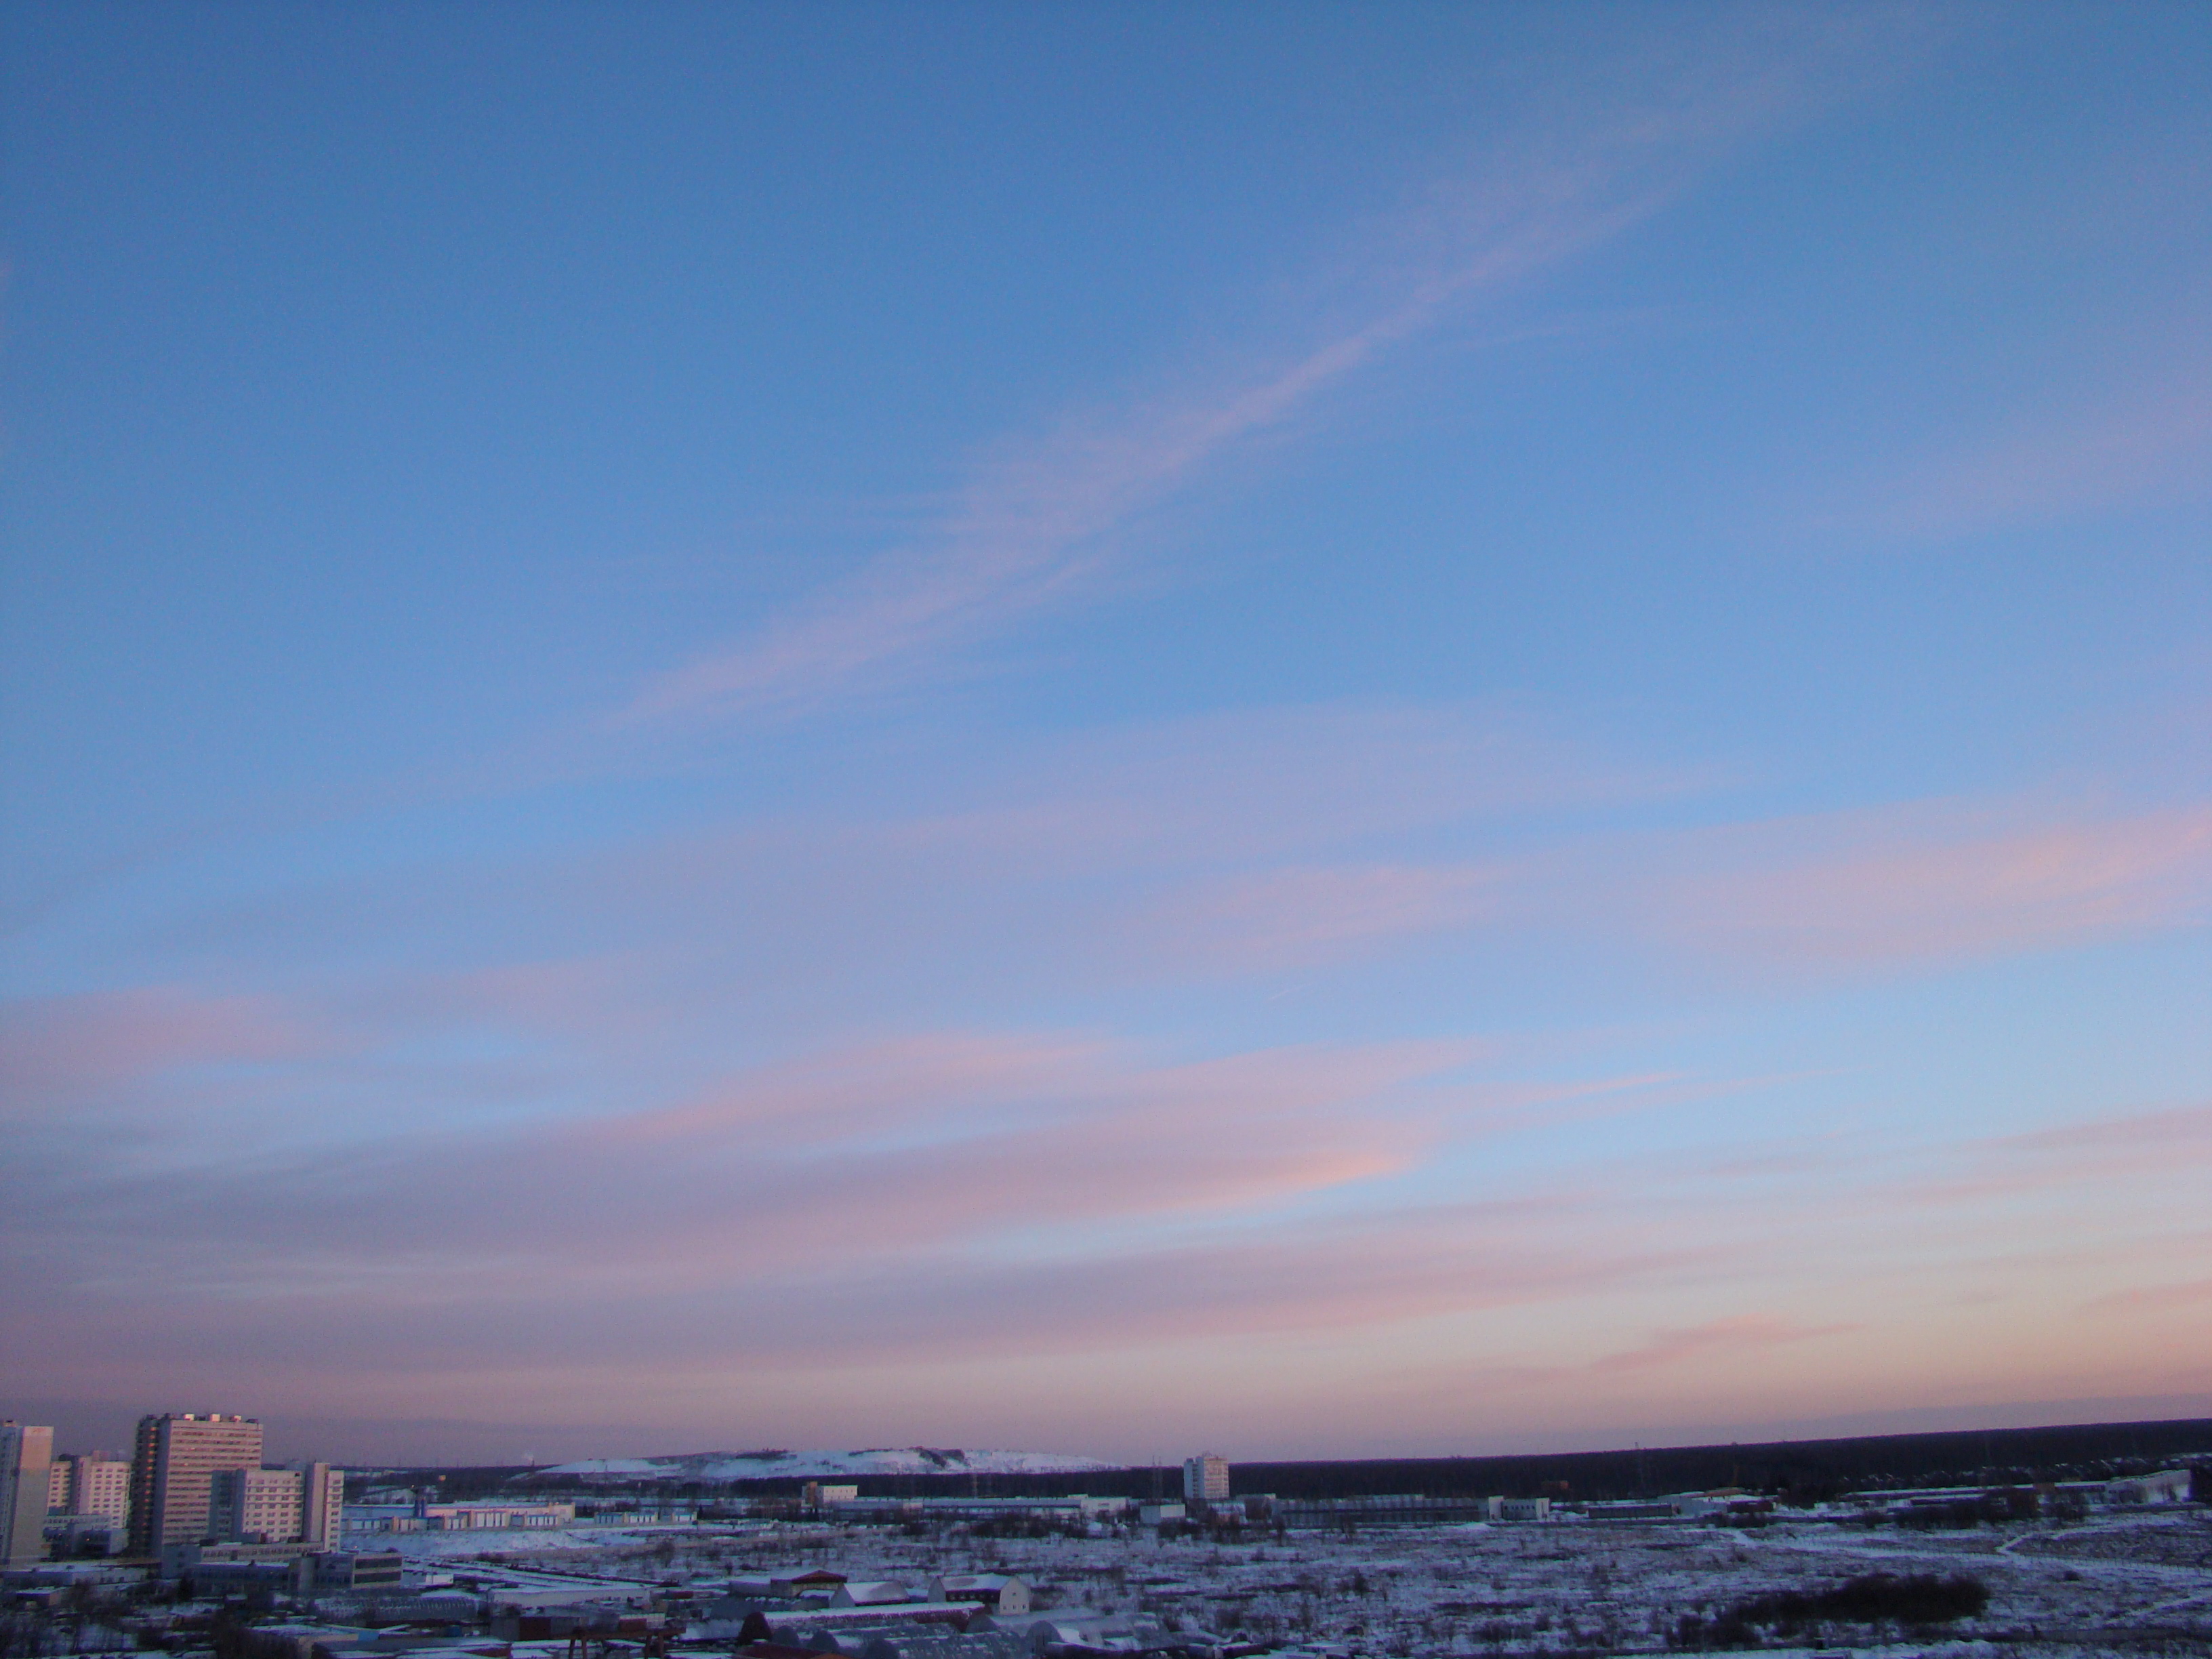
beach, sea, coast, ocean, horizon, cloud, sky, sunrise, sunset, sunlight, morning, shore, wave, dawn, dusk, evening, reflection, bay, sony, moscow, russia, moskau, moscou, dsc, h9, dsch9, afterglow, wind wave